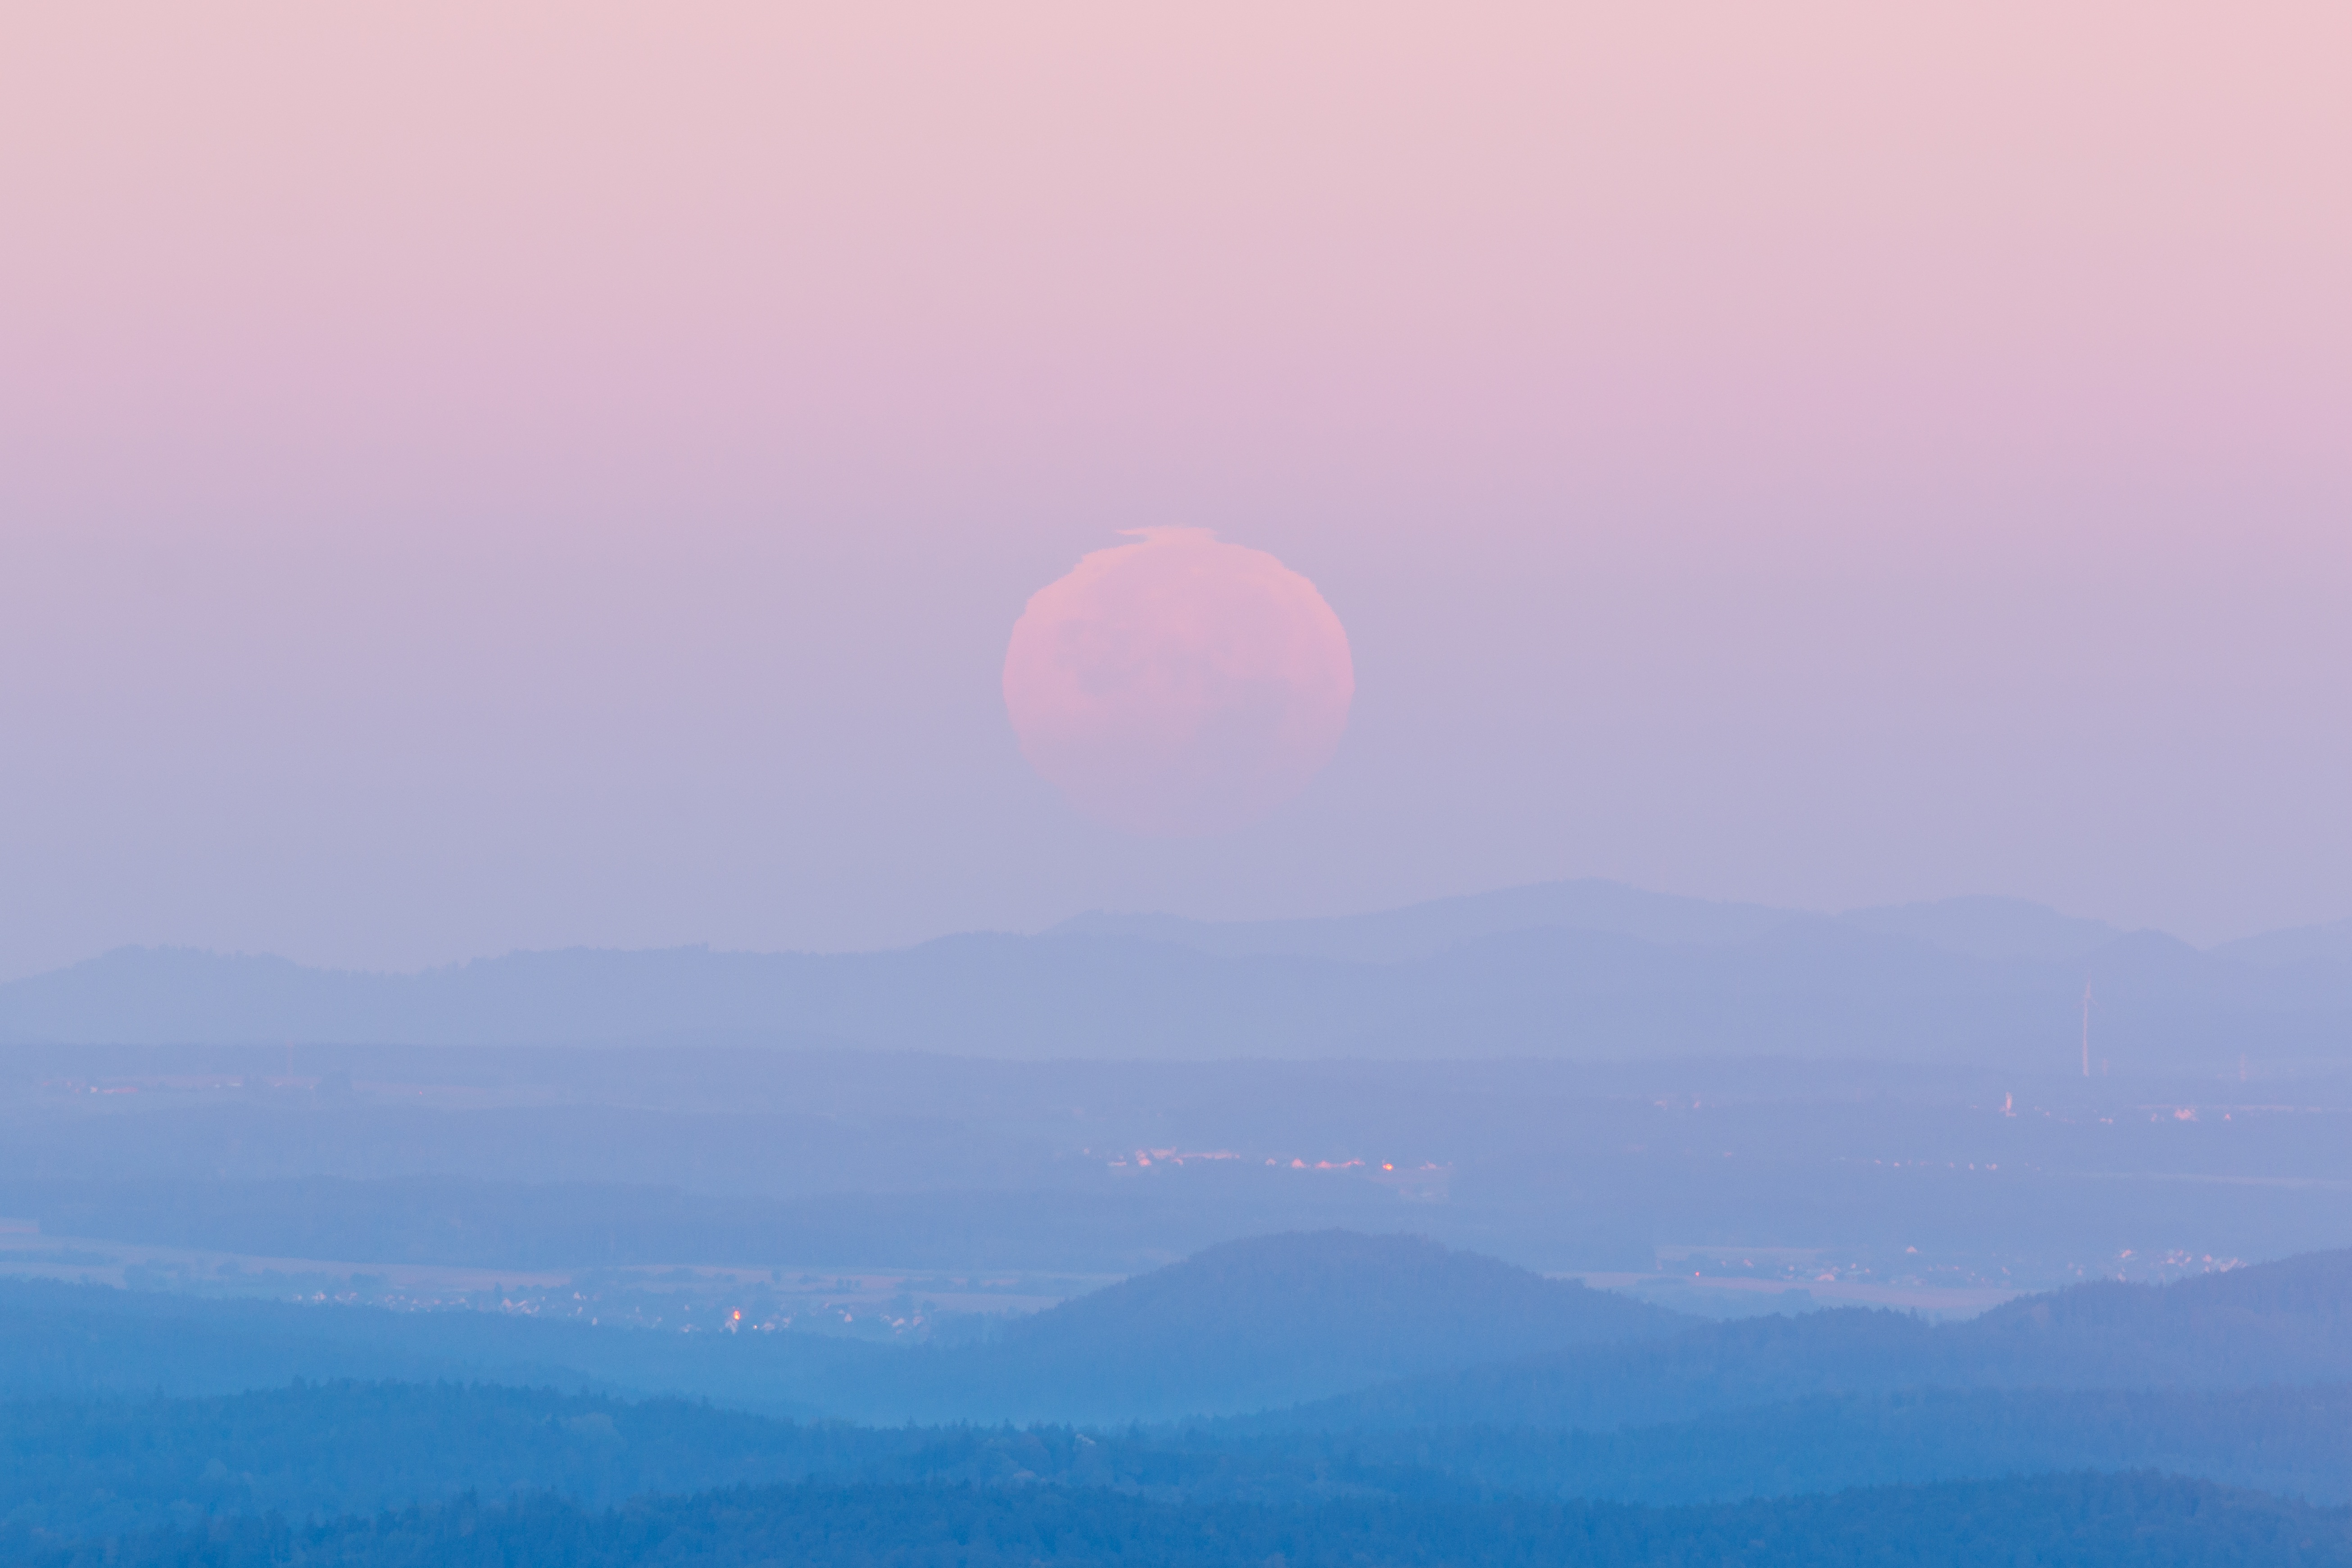
landscape, horizon, mountain, cloud, sky, sun, fog, sunrise, sunset, mist, sunlight, morning, dawn, atmosphere, dusk, twilight, haze, moon, skies, mood, moonset, morgenrot, atmospheric phenomenon, atmosphere of earth